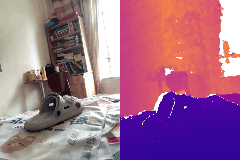
Label: shoe